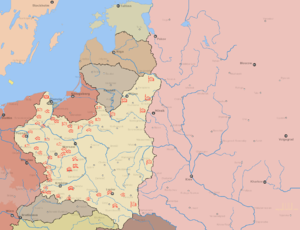
Le 1ᵉʳ septembre 1939, sans déclaration de guerre formelle, l'armée allemande envahit la Pologne sous le prétexte que les troupes polonaises se seraient « rendues coupables de provocations » le long de la frontière germano-polonaise. Ce prétexte s'ajoute au contentieux concernant les droits de l'Allemagne sur la ville libre de Dantzig et le passage entre la Prusse-Orientale et le reste de l'Allemagne à travers le corridor de Dantzig.
L’invasion de la Pologne, également connue sous le nom de campagne de septembre ou guerre défensive de 1939 en Pologne, et campagne de Pologne ou plan Blanc en Allemagne, est une opération militaire déclenchée par l'Allemagne avec l'appui de la ville libre de Dantzig et d'un contingent slovaque, et par l'Union soviétique, dans le but d'envahir et de partager la Pologne. Cette offensive lancée par surprise provoque l'entrée en guerre de la France et de la Grande-Bretagne puis fait basculer l'Europe dans la Seconde Guerre mondiale.